History of cities

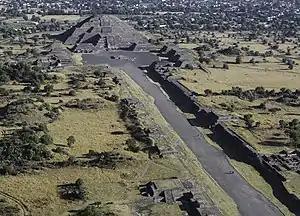
The Avenue of the Dead in Teotihuacan originates with the Pyramid of the Moon, forming the basis of the city grid.

In the ancient Americas, early urban traditions developed in the Andes and Mesoamerica. In the Andes, the first urban centers developed in the Norte Chico civilization (also Caral or Caral-Supe civilization), Chavin and Moche cultures, followed by major cities in the Huari, Chimu and Inca cultures. The Norte Chico civilization included as many as 30 major population centers in what is now the Norte Chico region of north-central coastal Peru. It is the oldest known civilization in the Americas, flourishing between the 30th century BCE and the 18th century BCE. Mesoamerica saw the rise of early urbanism in several cultural regions, including the Preclassic Maya, the Zapotec of Oaxaca, and Teotihuacan in central Mexico. Later cultures such as the Aztec drew on these earlier urban traditions.